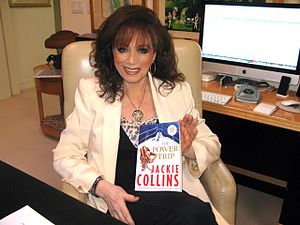
Jackie Collins
Jacqueline Jill "Jackie" Collins var en engelsk-amerikansk romanforfatter. Hun skrev 33 romaner, der alle kom på The New York Times bestseller-liste. Samlet set solgte hendes bøger over 500 millioner kopier og blev oversat til 40 sprog. Otte af romanerne er filmatiseret, enten som spillefilm eller som tv-serier. Jackie Collins var søster til skuespilleren Joan Collins.